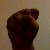
The image shows a hand gesture representing the letter 'S' in Indian Sign Language.